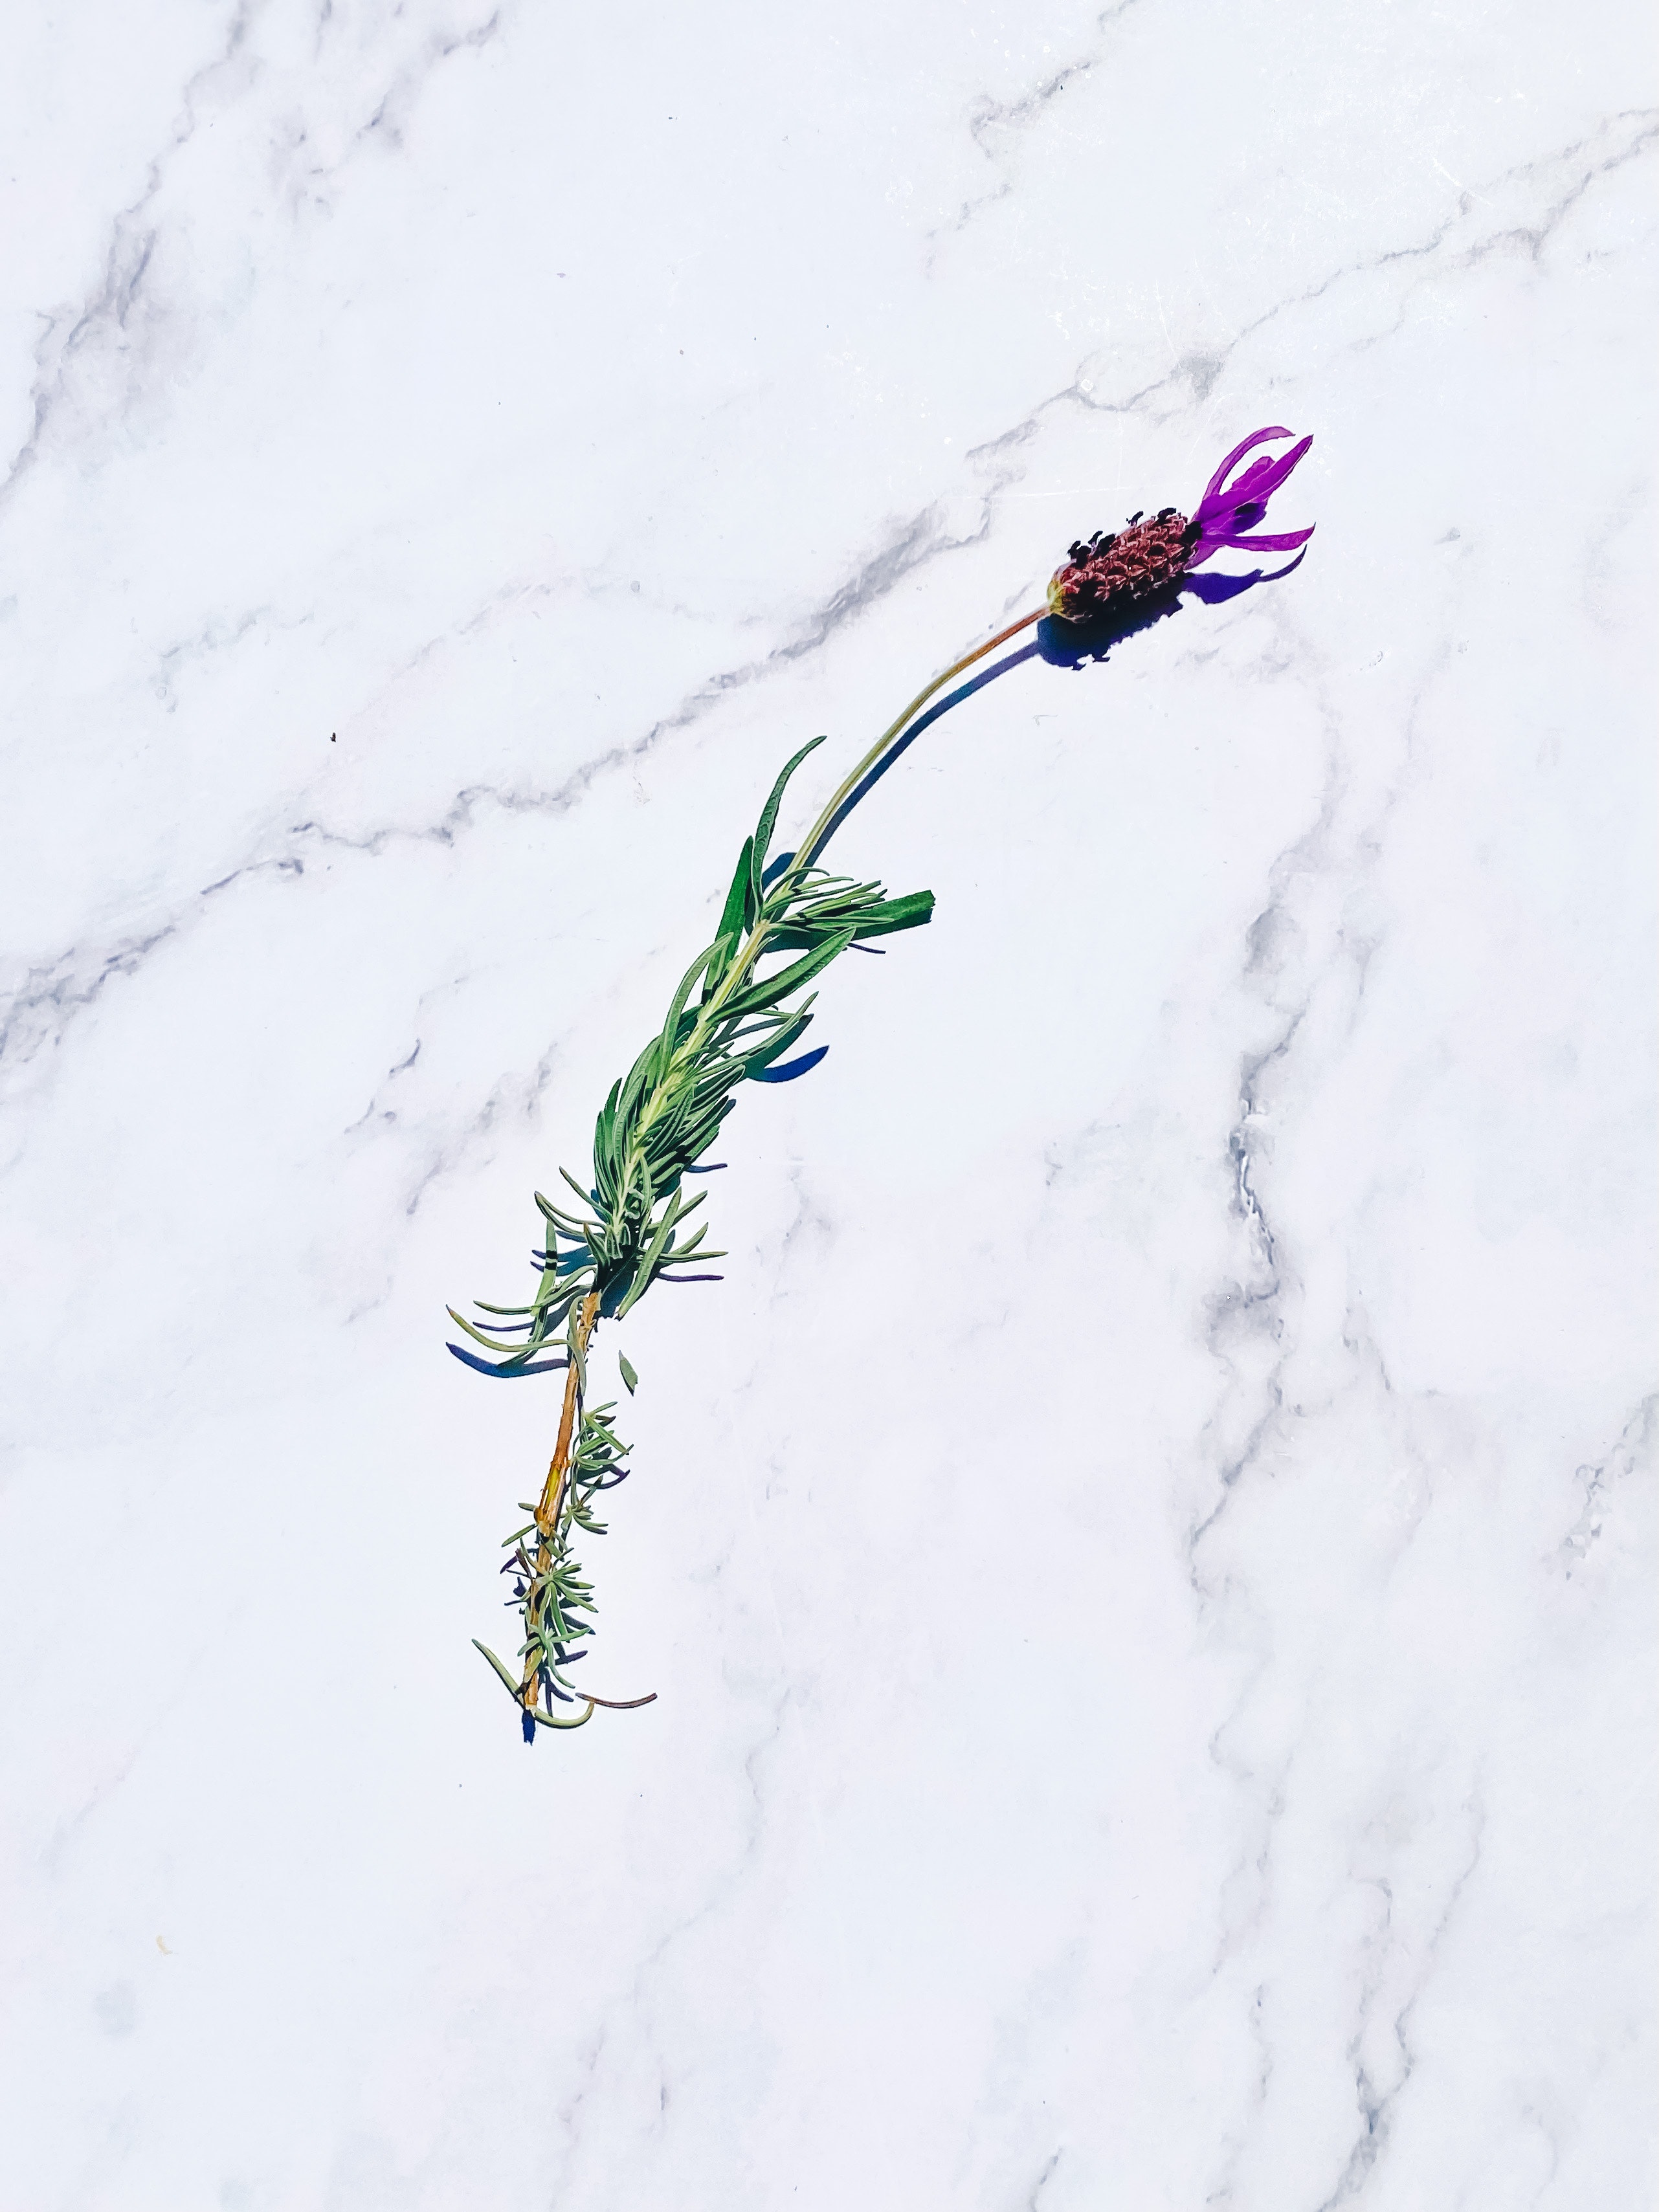
natural, plant, branch, twig, terrestrial plant, natural material, slope, art, flowering plant, grass, creative arts, plant stem, visual arts, snow, freezing, Pedicel, winter, wire